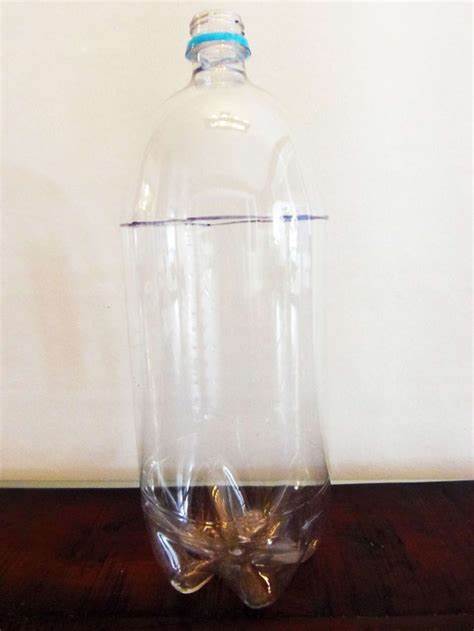
Waste category: plastic